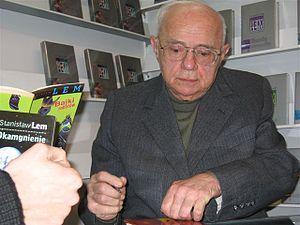
Stanisław Herman Lem, francisé en Stanislas Lem, né le 12 septembre 1921 à Lviv et mort le 27 mars 2006 à Cracovie, en Pologne, est un écrivain de science-fiction polonais. Son œuvre, traduite en 40 langues, caractérisée par l'étendue de sa palette, est construite autour d'une vision critique du comportement humain. Stanislas Lem est également l'un des écrivains polonais les plus traduits aux côtés de Gombrowicz et Sienkiewicz. Solaris est sans doute son roman le plus célèbre et a été porté au cinéma par Andreï Tarkovski en 1972 puis par Steven Soderbergh en 2002. Certains de ses romans mêlent récit d'anticipation et intrigue policière, notamment dans Le Rhume.